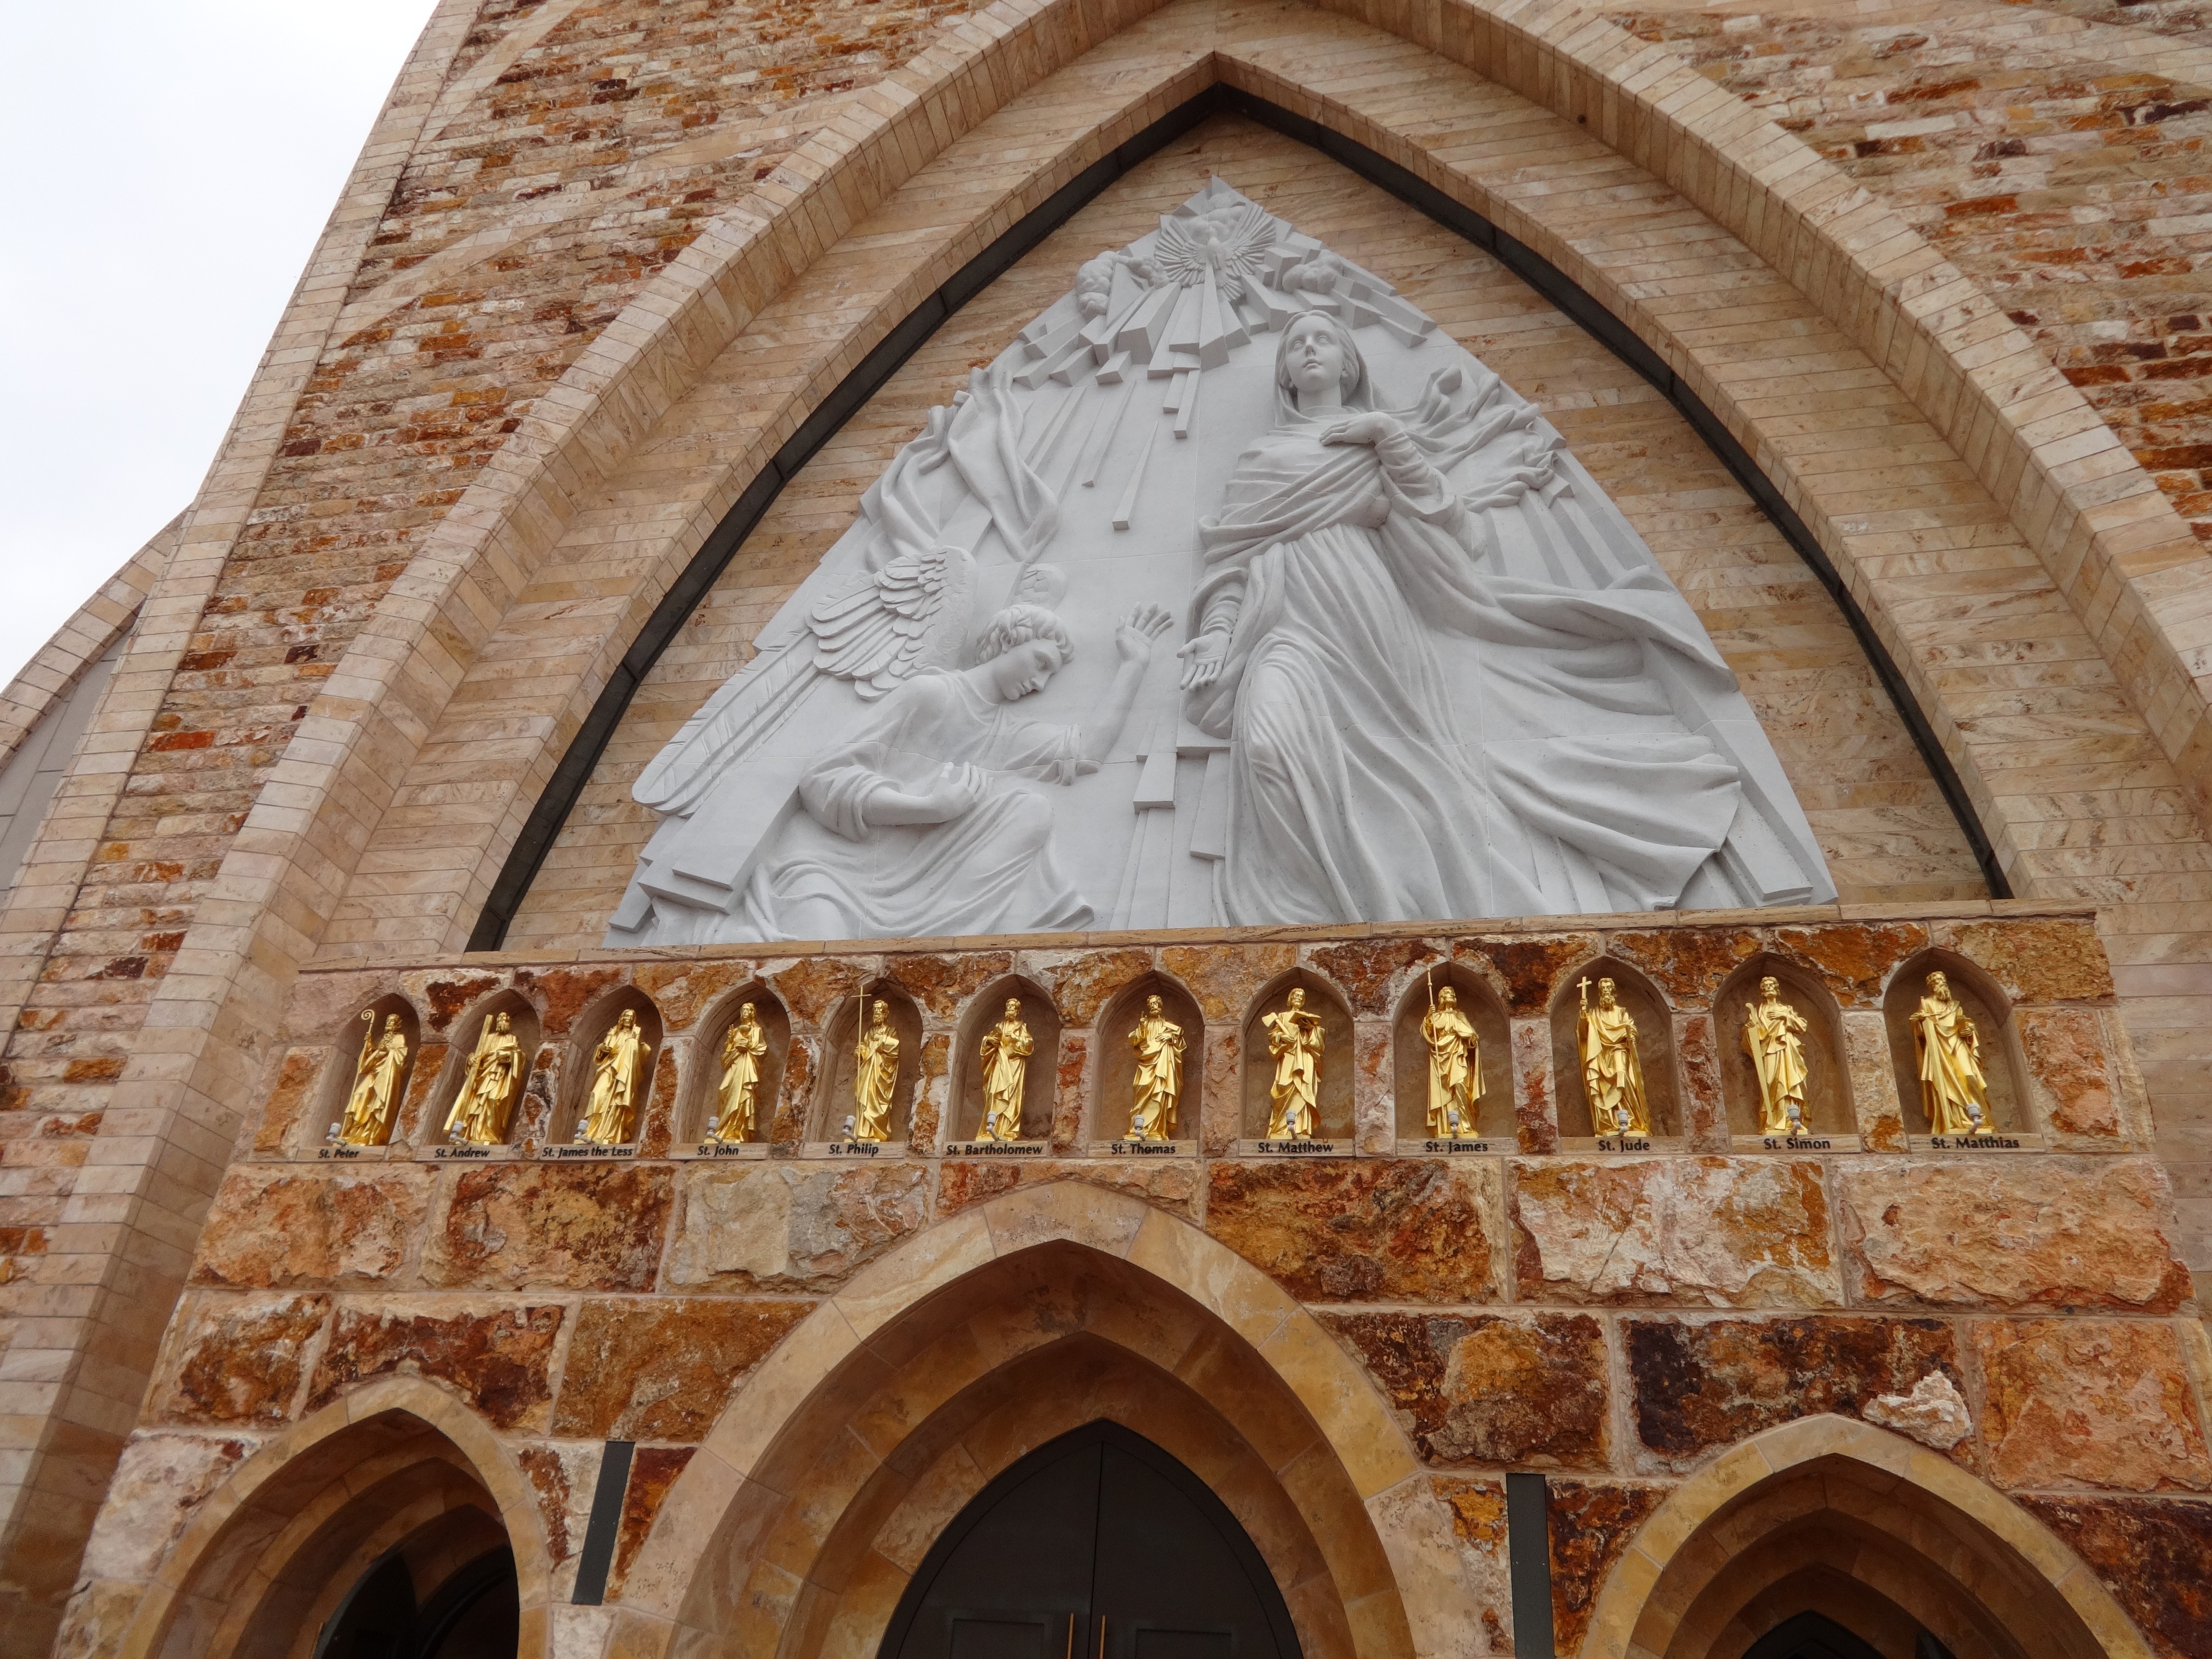
architecture, building, arch, religion, facade, church, cathedral, chapel, christian, place of worship, baptistery, temple, frieze, monastery, synagogue, basilica, dome, saints, carving, middle ages, ancient history, ave maria, byzantine architecture